Tracy Scoggins

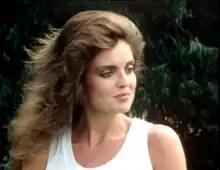
Scoggins in "The Optimist" (1983)

After graduation, Scoggins briefly taught physical education before being recruited by John Casablancas of the Elite Model Management agency. Elite sent Scoggins to New York, where she worked for a year before embarking on a European fashion modeling circuit that included Italy, Germany, and France.